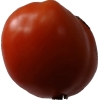
Label: tomato